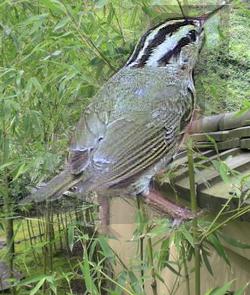
Bird species: Worm_eating_Warbler
Bird type: landbird
Background: land